The New China

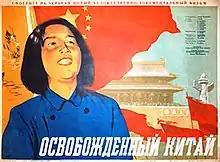

The New China," also rendered in English as Liberated China", is a 1950 Soviet documentary film directed by Sergei Gerasimov. It was entered into the 1951 Cannes Film Festival.